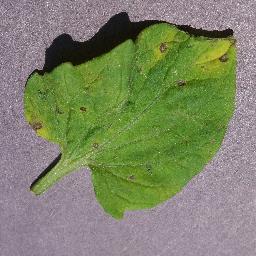
Label: Tomato___Septoria_leaf_spot